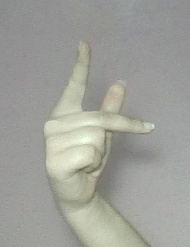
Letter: dha